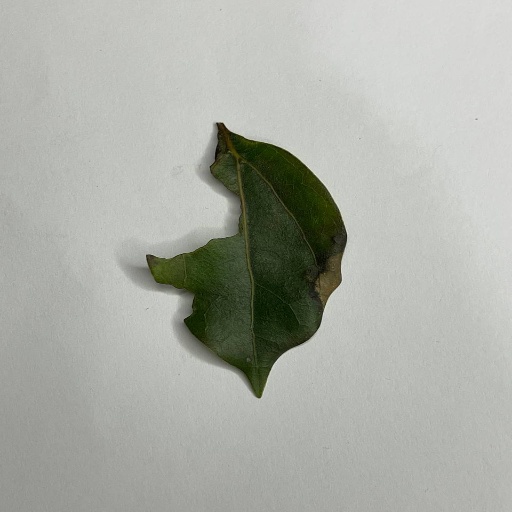
Species: Camphor
Leaf condition: Shot Hole